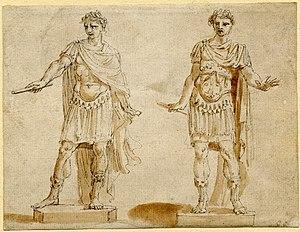
Pierre Van Dievoet est un sculpteur bruxellois qui vécut à Londres et Bruxelles.
La statue de Jacques II est une sculpture en bronze située dans le jardin devant la National Gallery à Trafalgar Square, Londres, Royaume-Uni. Probablement inspirée des statues françaises de la même période, elle représente le roi Jacques II d'Angleterre en empereur romain, portant une armure romaine et une couronne de laurier. À l'origine, elle le représentait également tenant un bâton de commandement. La statue fut réalisée par le célèbre sculpteur bruxellois Pierre Van Dievoet et par Laurent Vander Meulen de Malines pour l'atelier de Grinling Gibbons. La statue a été déplacée à plusieurs reprises depuis qu'elle a été érigée pour la première fois devant l'ancien palais de Whitehall en 1686, deux ans seulement avant la destitution de Jacques II.